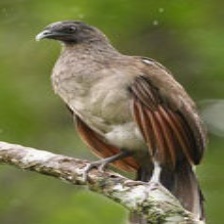
Species: GREY HEADED CHACHALACA
Scientific name: ORTALIS CINEREICEPS